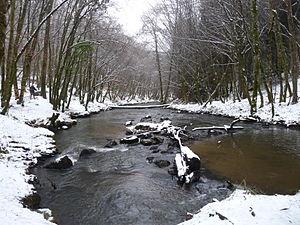
Le Brezou, affluent de la Vézère, dans la forêt de Blanchefort (Corrèze)
La Forêt de Blanchefort est située sur la commune de Lagraulière, en Corrèze. Il s'agit d'un espace boisé essentiellement de charmes et de chênes. Cette forêt est connue pour son mythe et sa fontaine à l'eau guérisseuse. Ses chemins sont arpentés tout au long de l'année par les promeneurs et les superstitieux.
Lagraulière est une commune française située dans le département de la Corrèze en région Nouvelle-Aquitaine.
Le Brézou est une rivière française du département de la Corrèze, affluent en rive gauche de la Vézère et sous-affluent de la Dordogne.